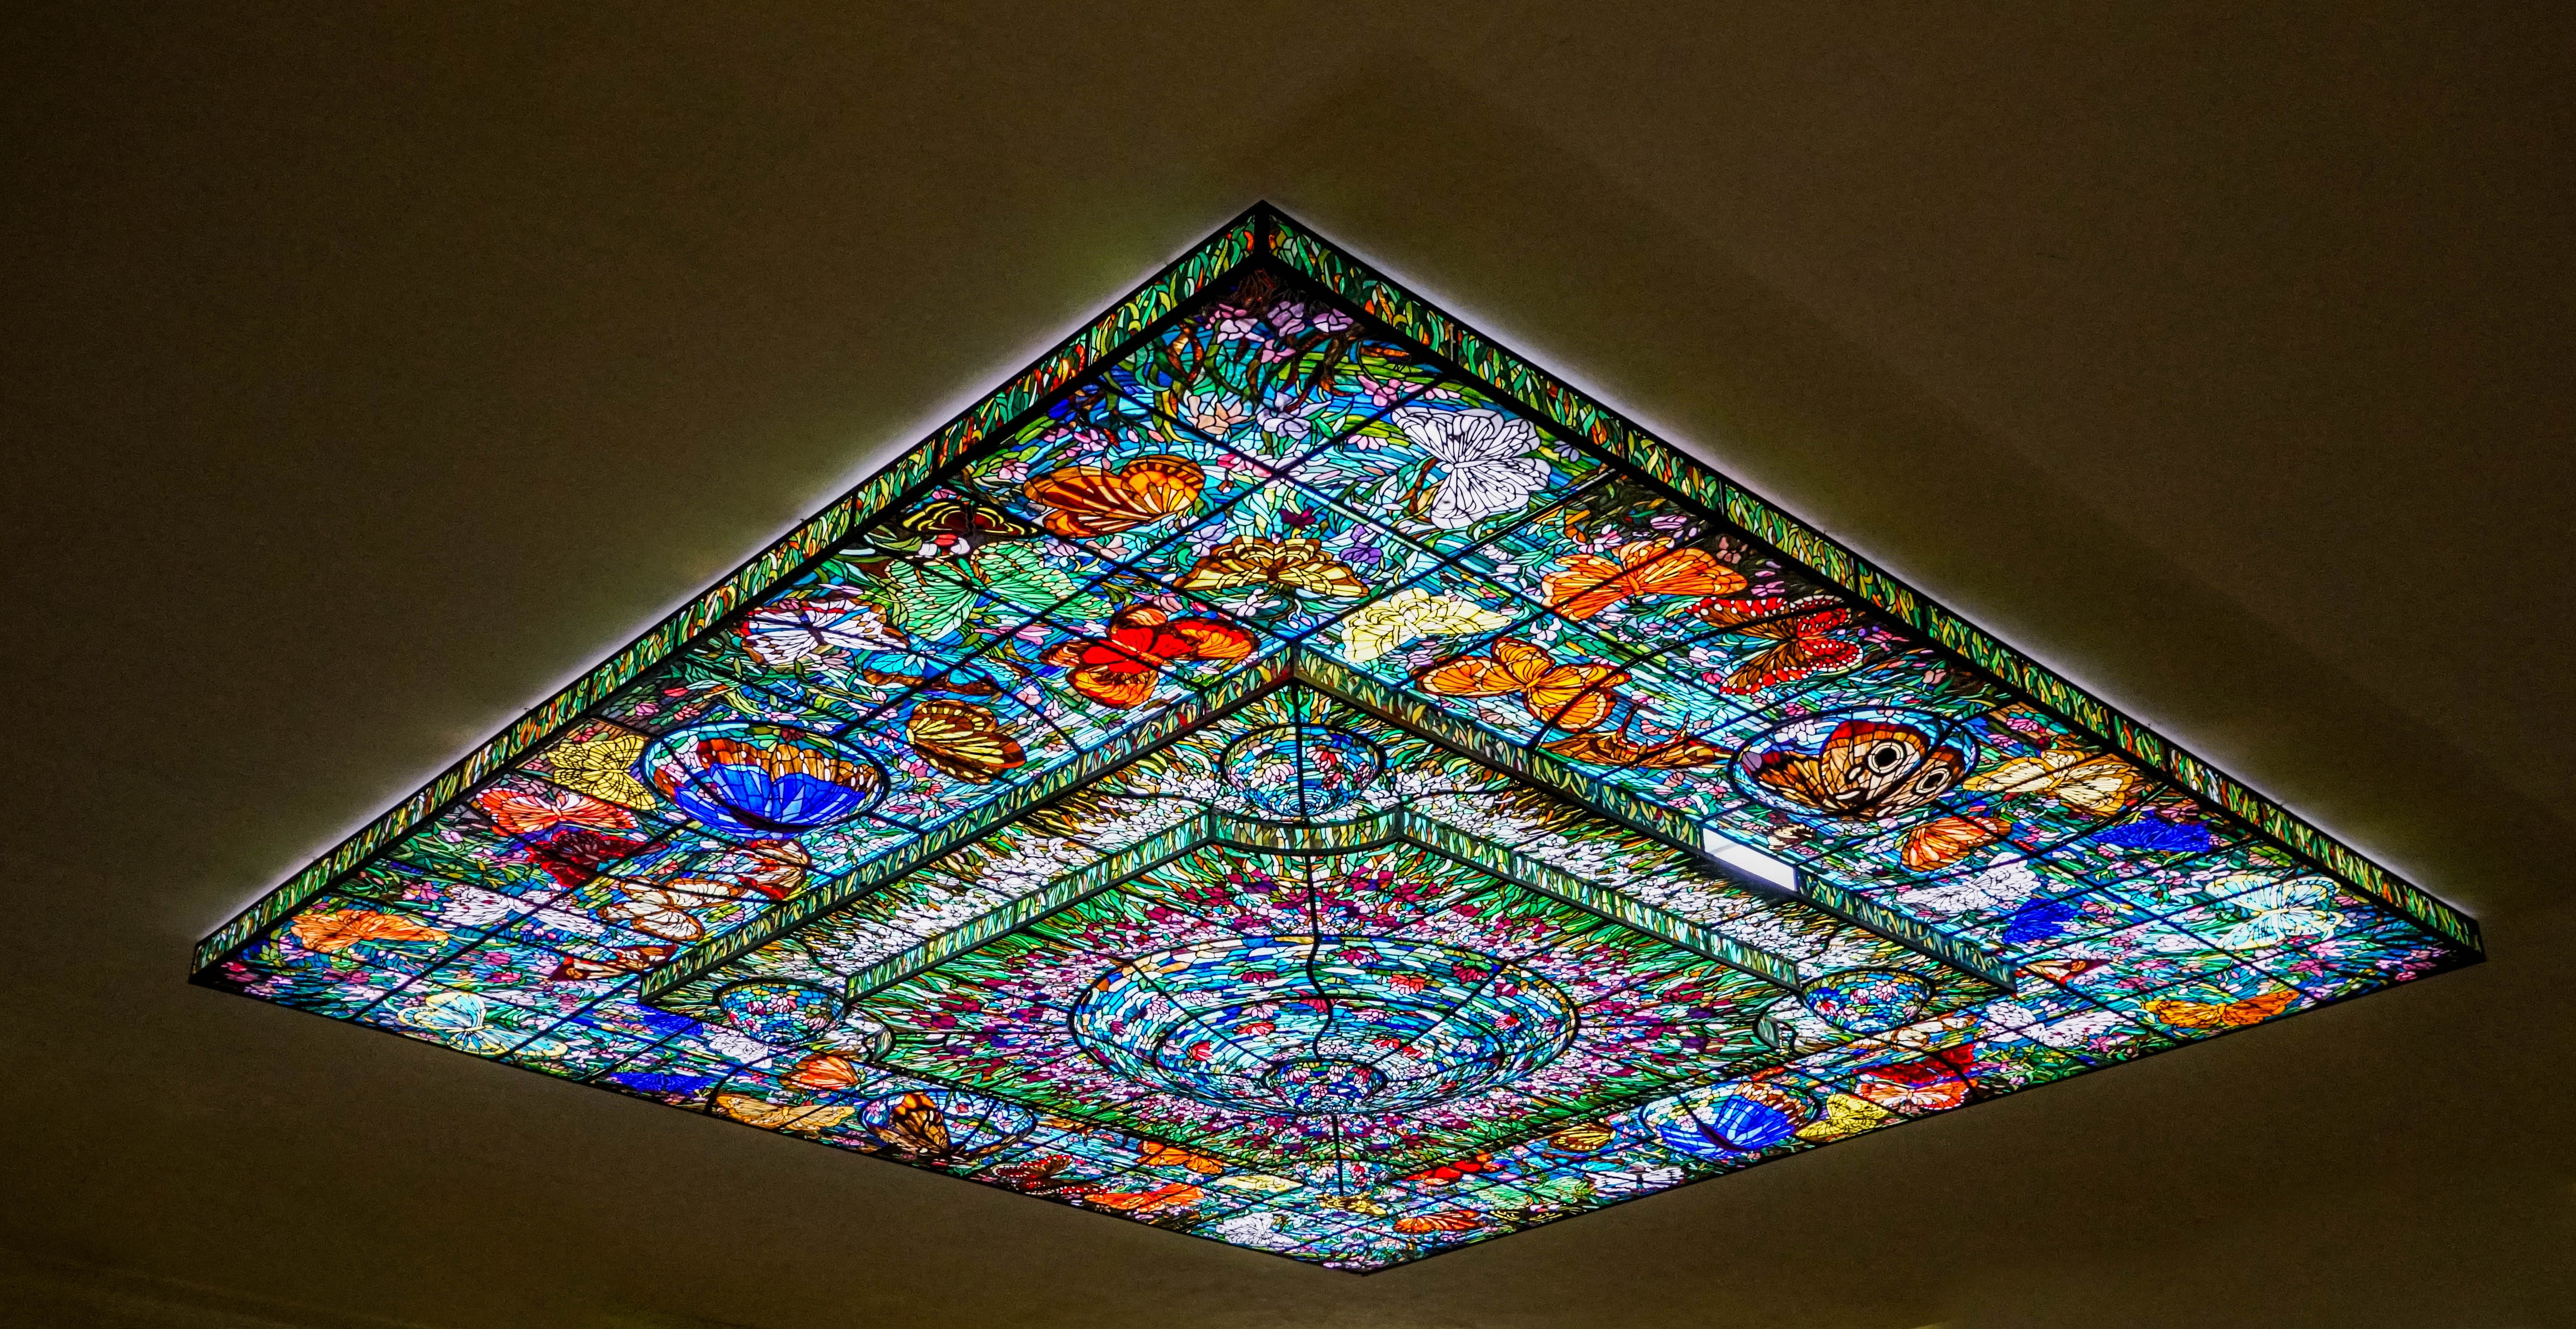
architecture, interior, window, glass, ceiling, pattern, colorful, decor, material, stained glass, ornament, art, design, ornate, decorative, bright, symmetry, flooring